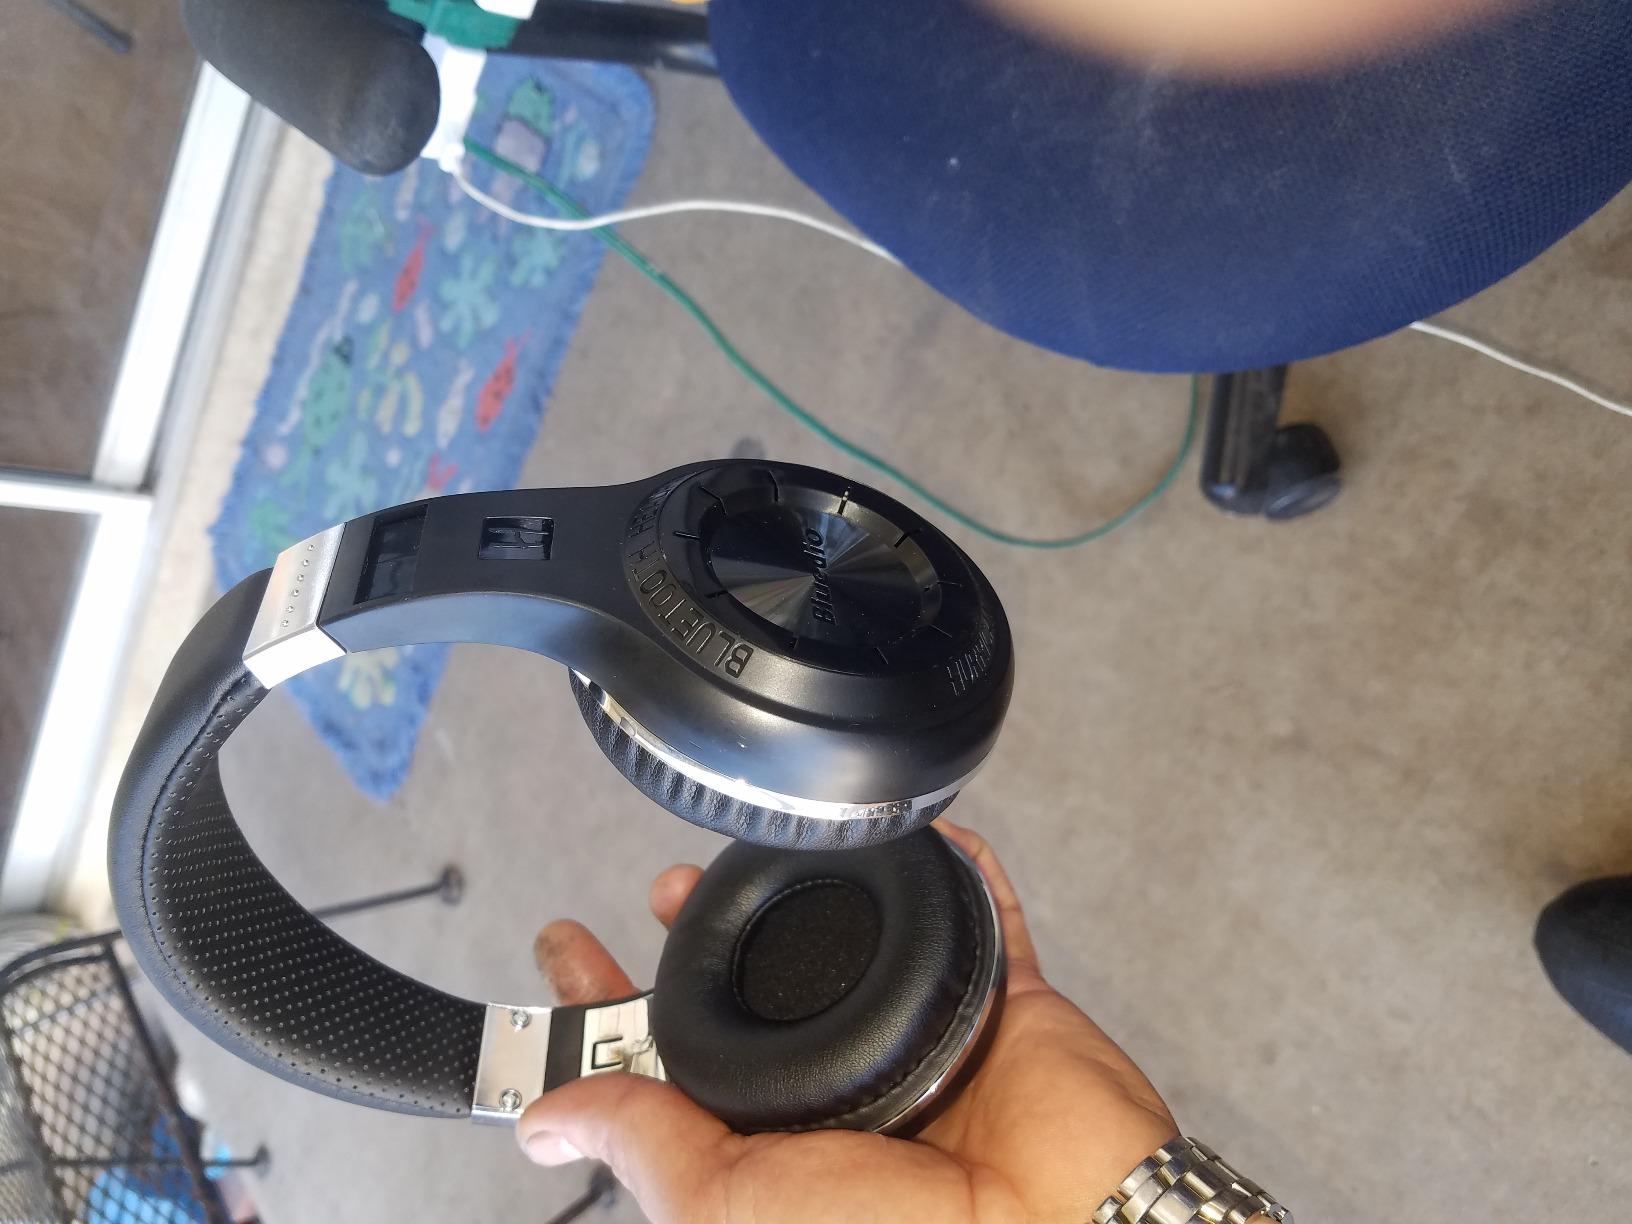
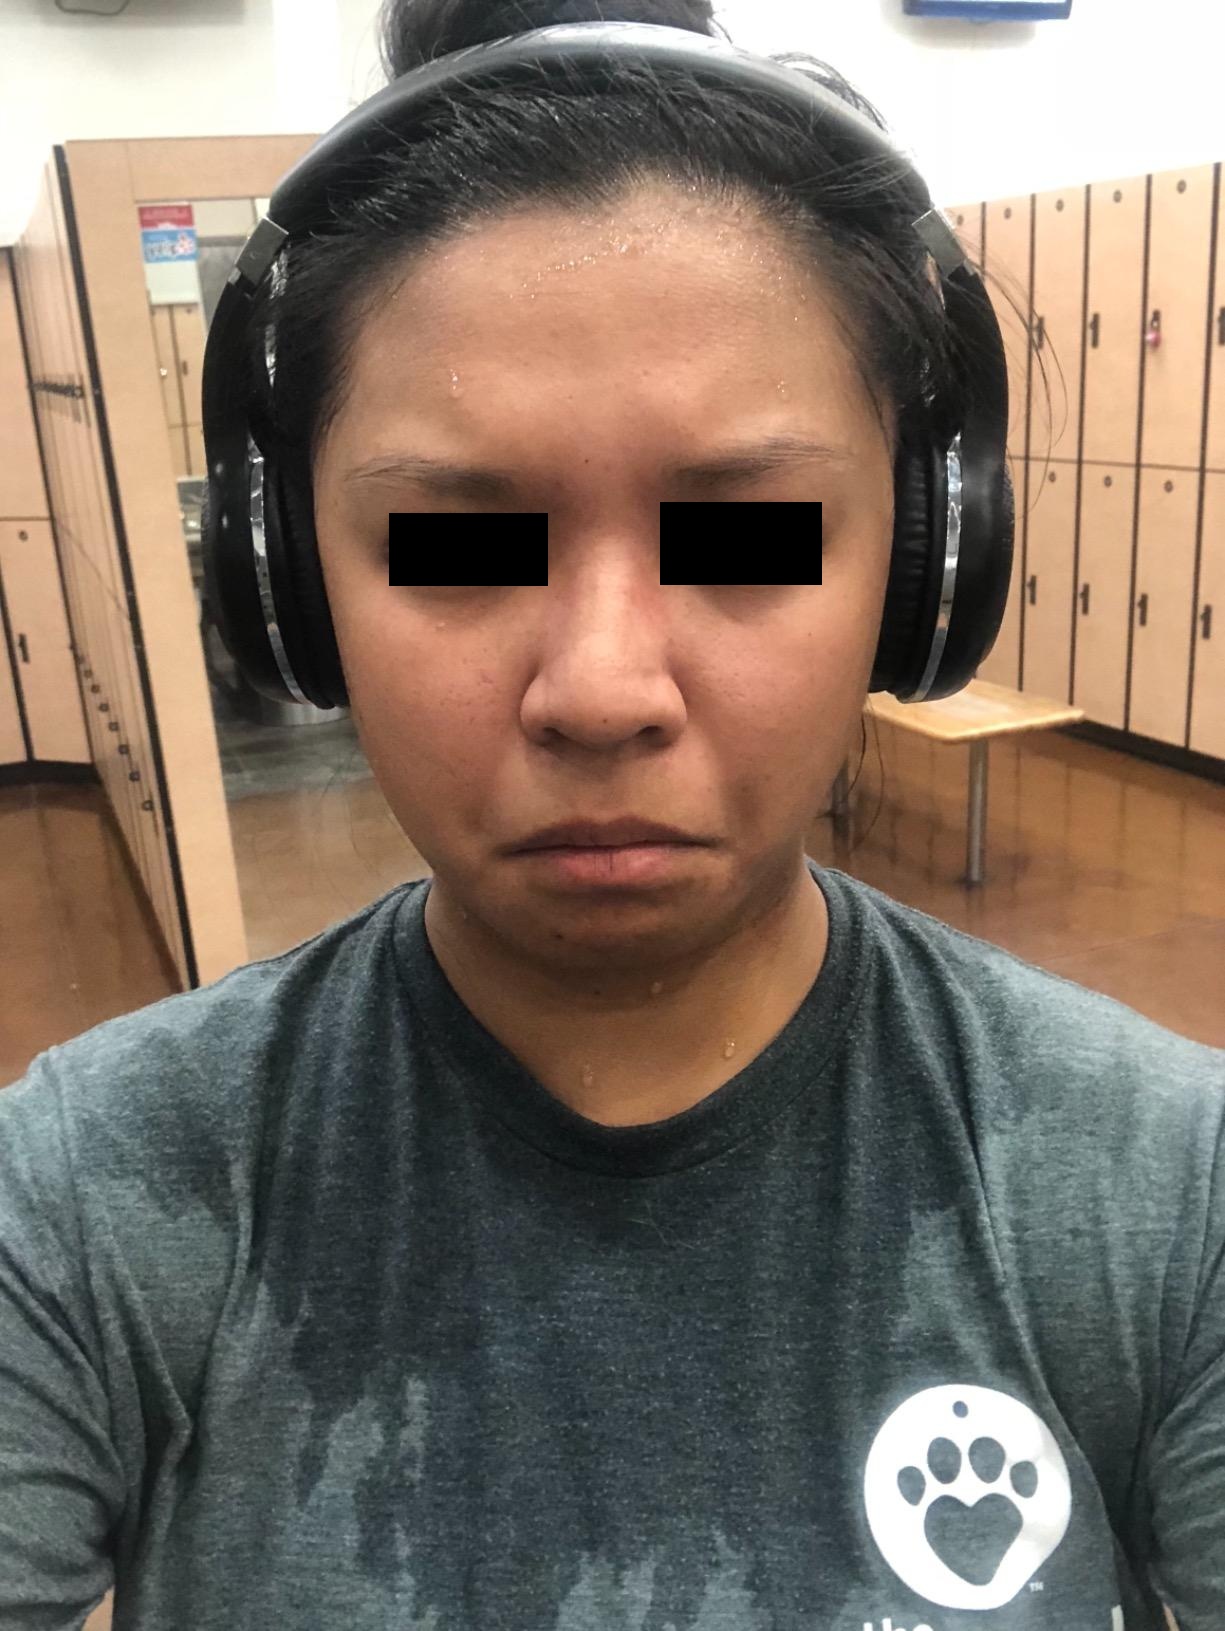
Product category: headphones
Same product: yes